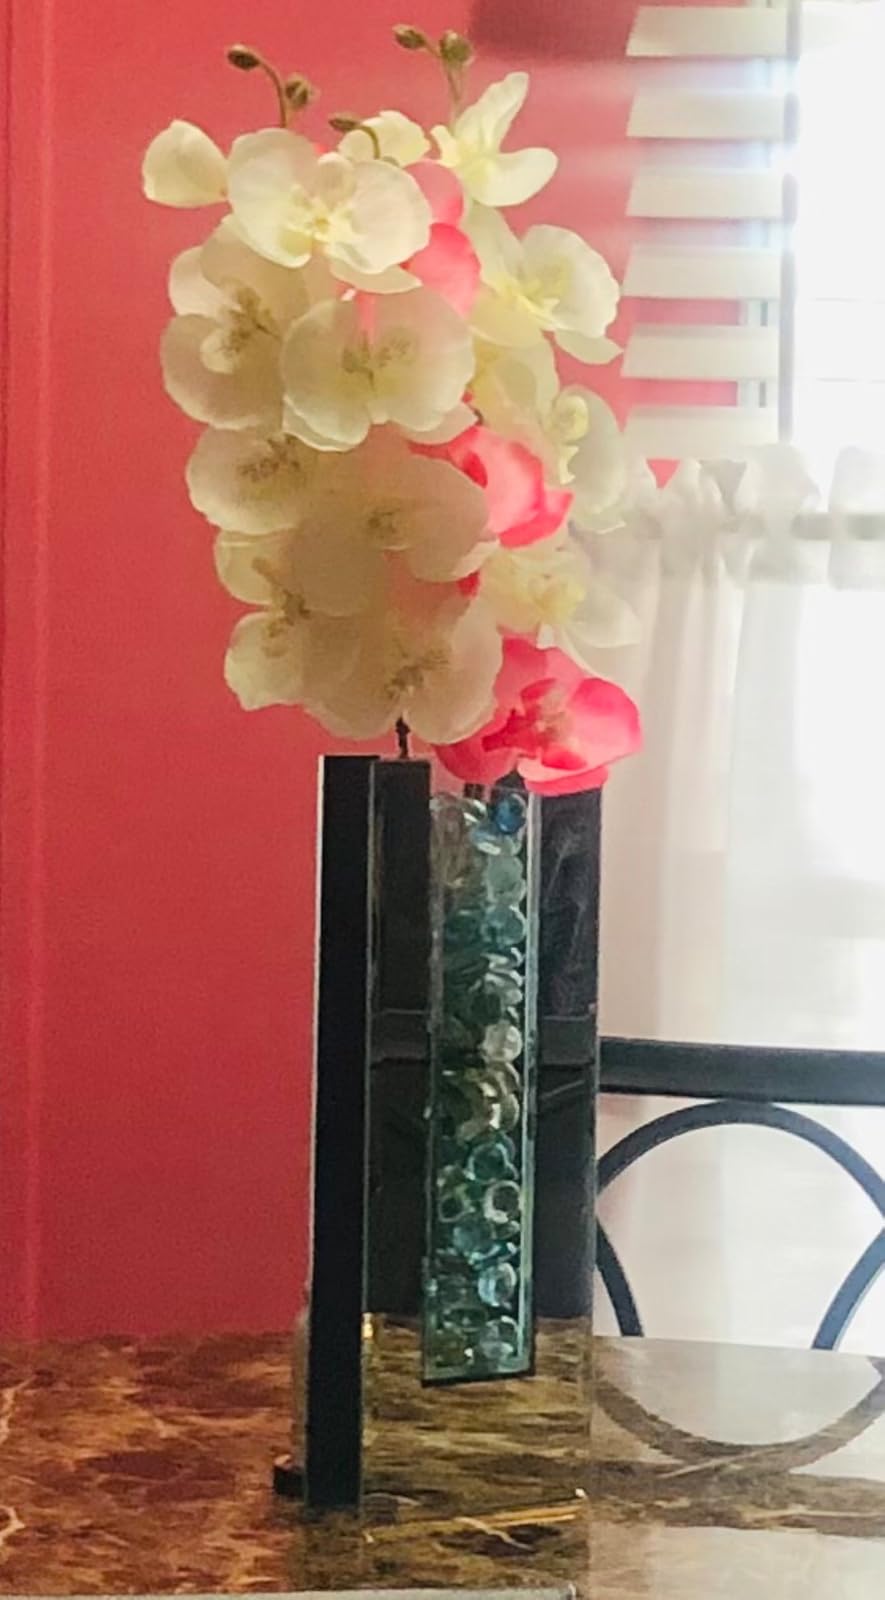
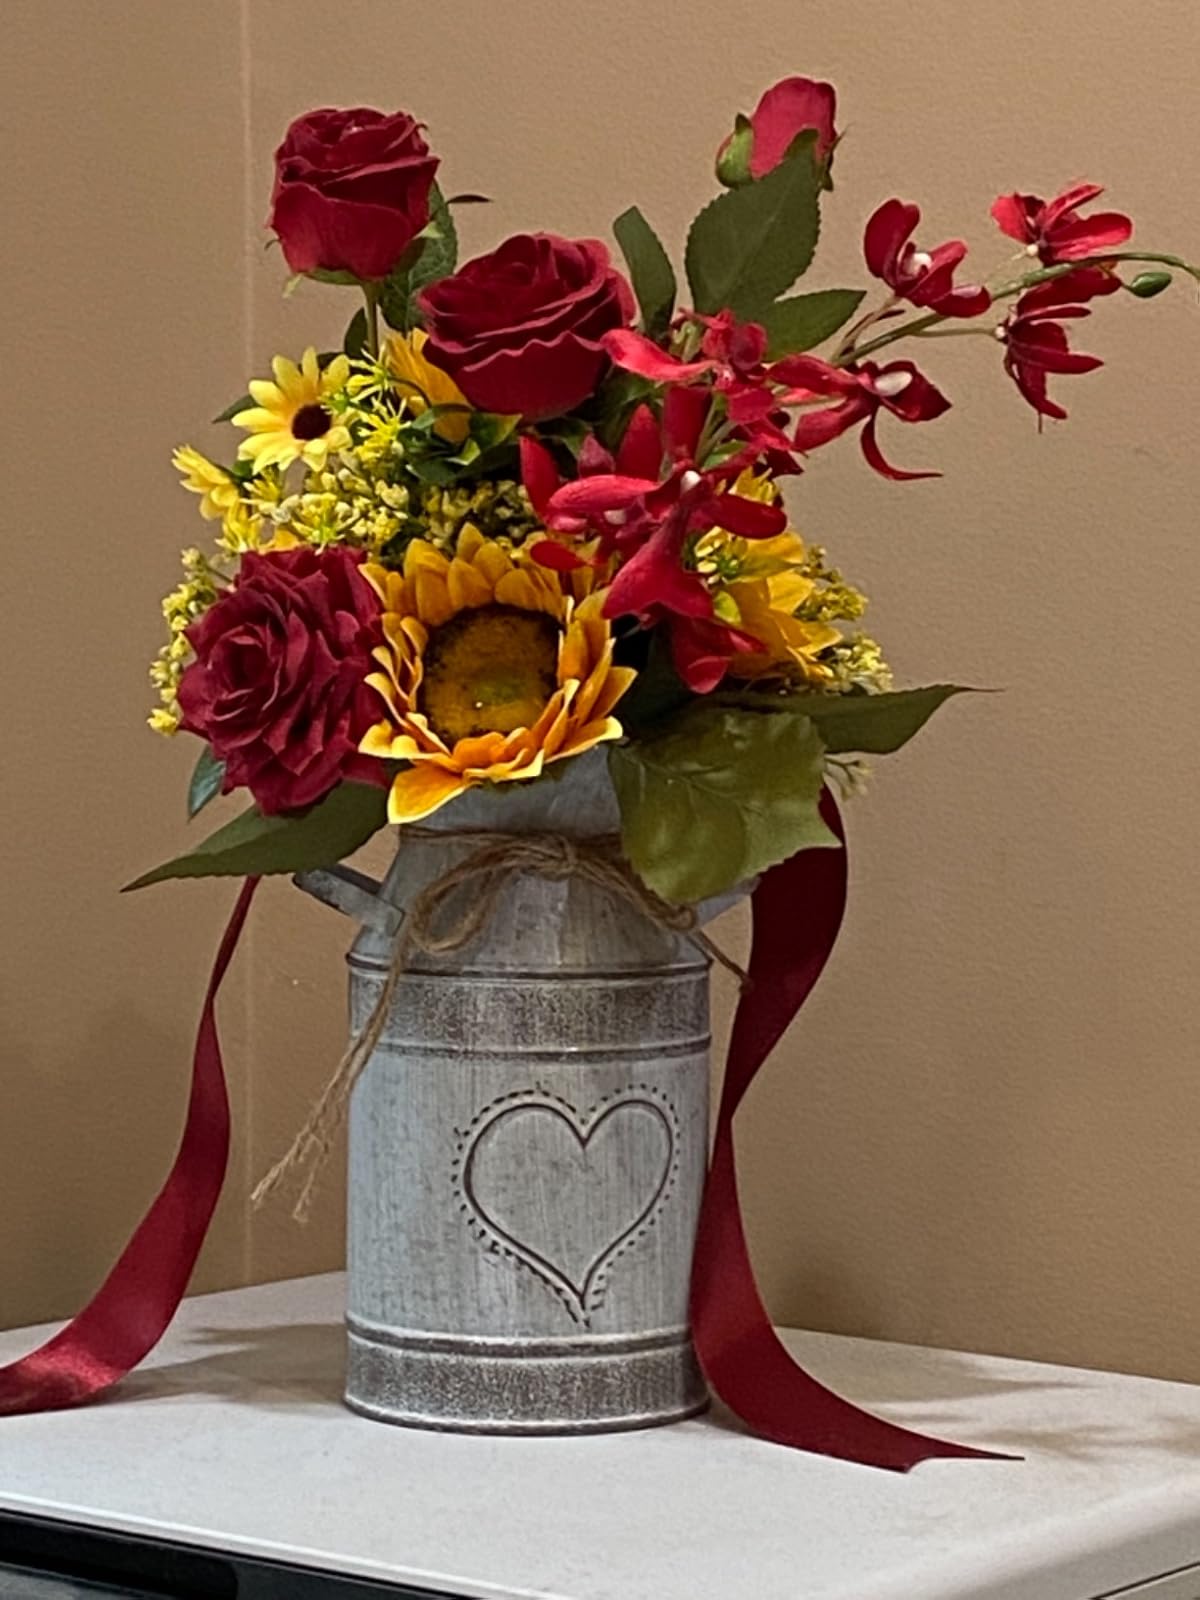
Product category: vase
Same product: no